Jaan Tere Naam

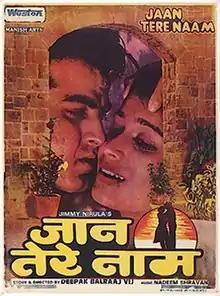
Poster

Jaan Tere Naam is a 1992 Indian Hindi-language romantic drama film directed by Deepak Balraj Vij and produced by Jimmy Nirula. It stars Ronit Roy and Farheen in their screen debuts.